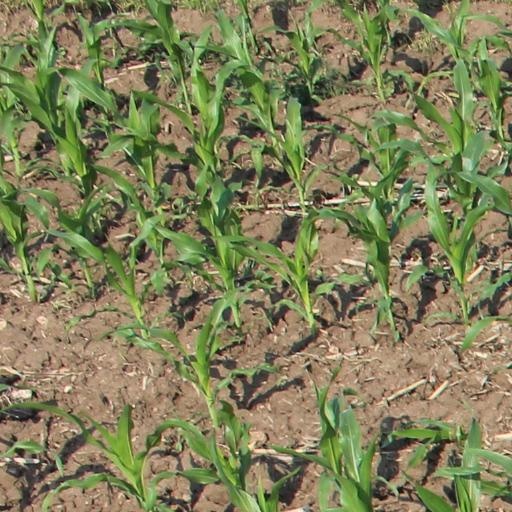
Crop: maize; corn